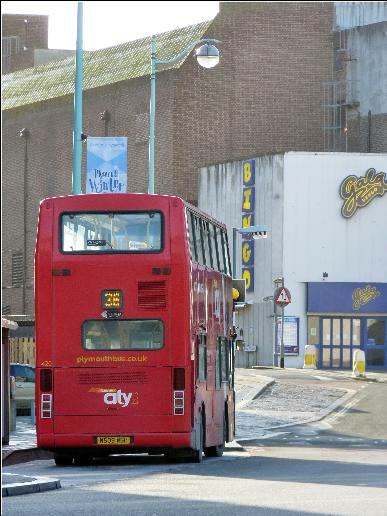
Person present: No